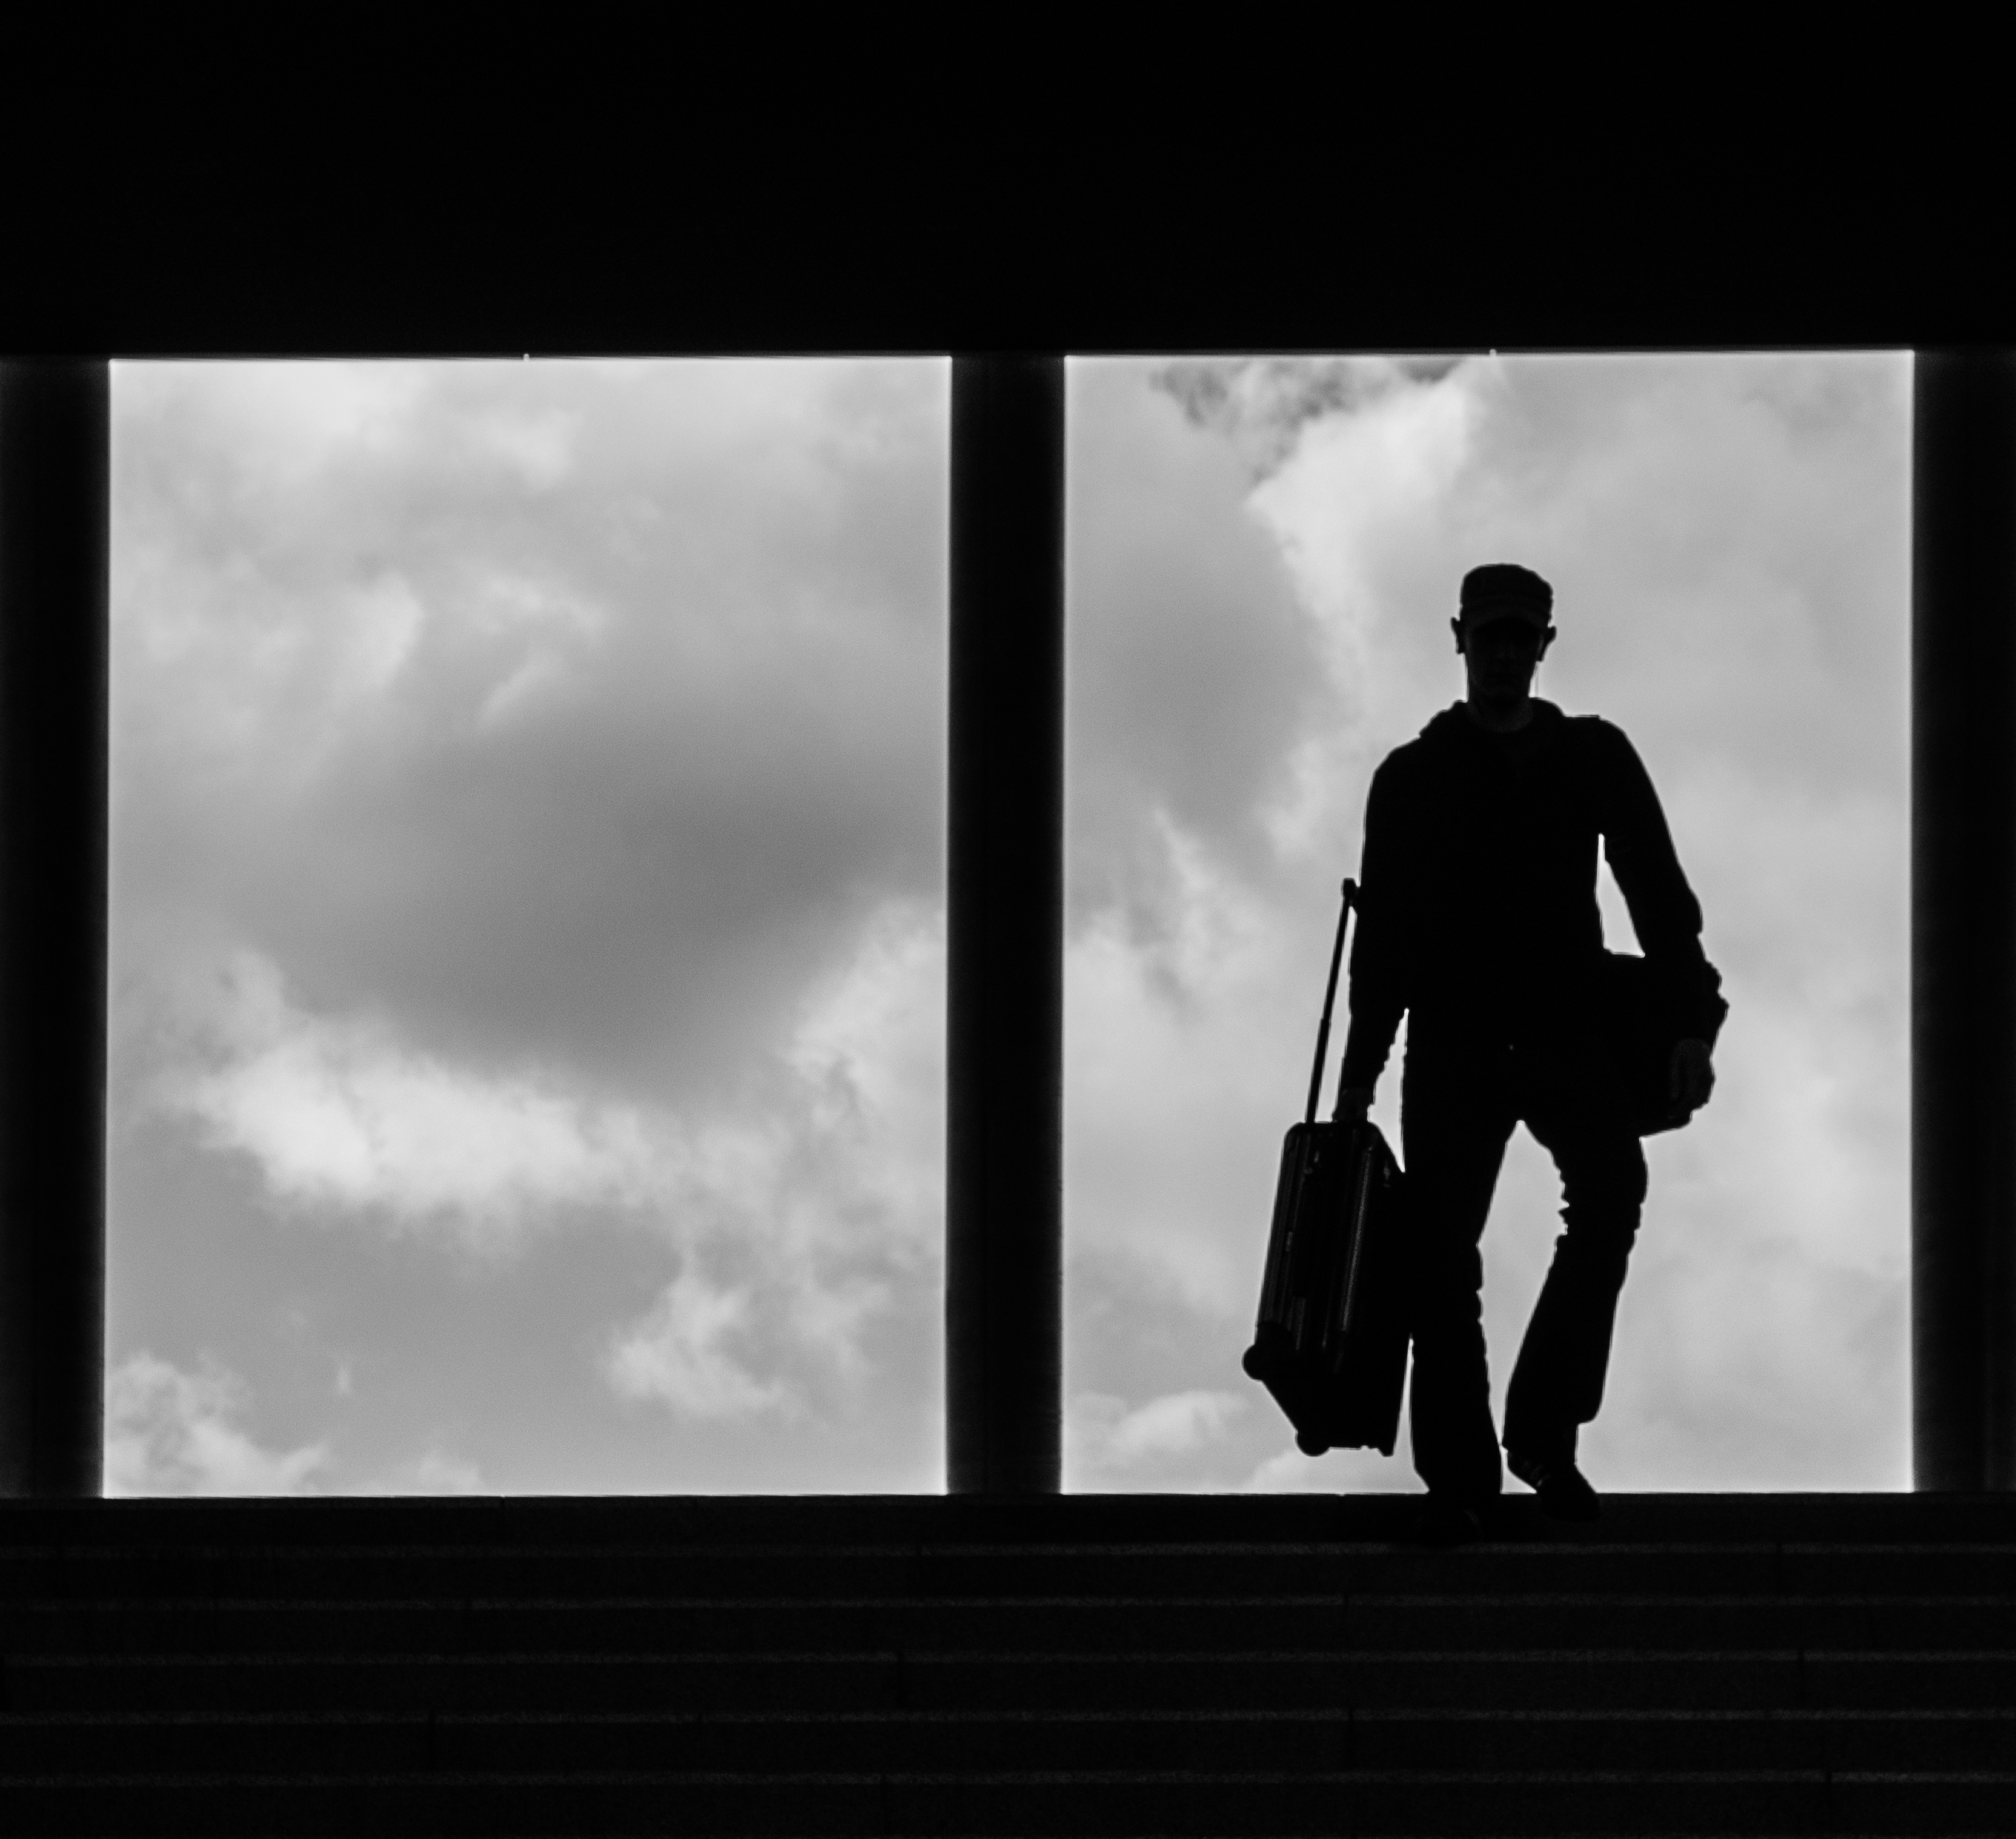
silhouette, black and white, white, street, photography, darkness, black, monochrome, streetphotography, flickr, thomas, olympus, photograph, omd, image, fuji, leica, presentation, monochrom, leuthard, hcb, thomasleuthard, monochrome photography, film noir